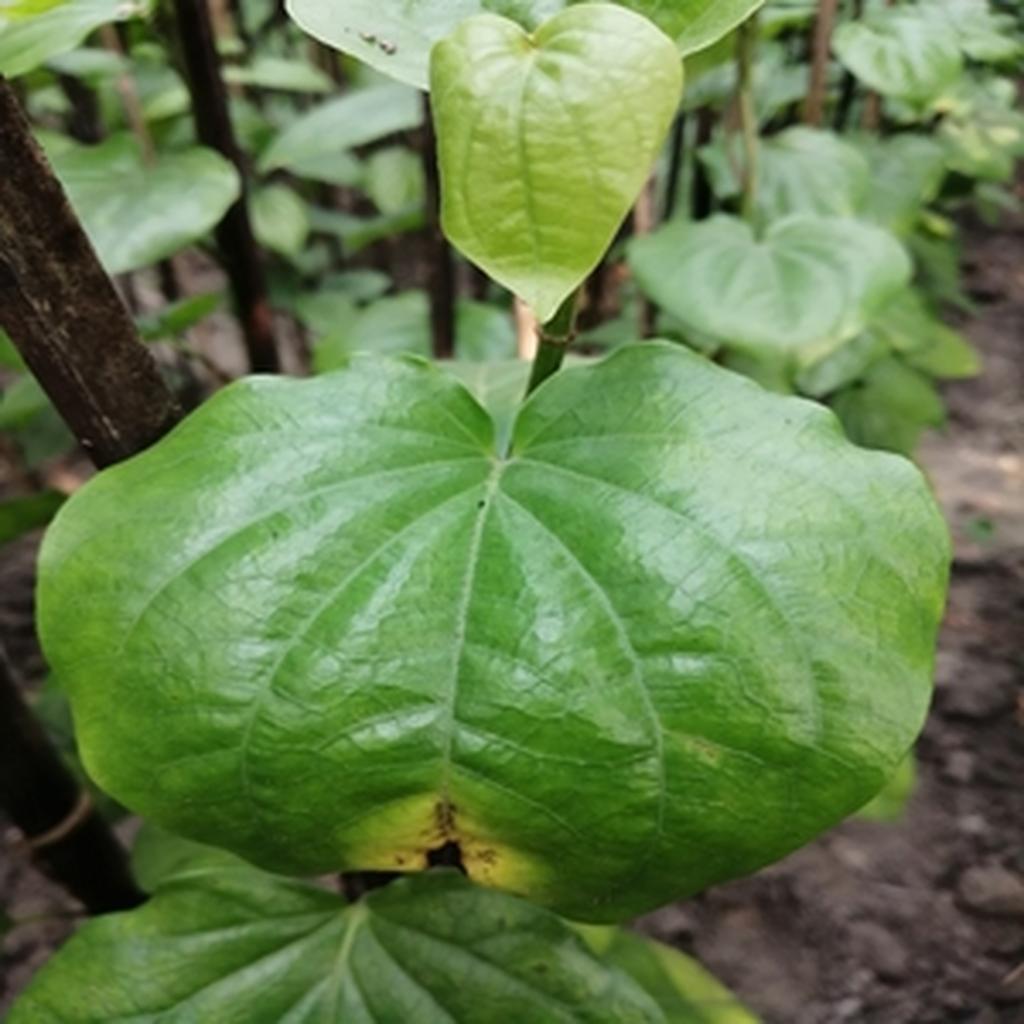
Label: Leaf_Rot